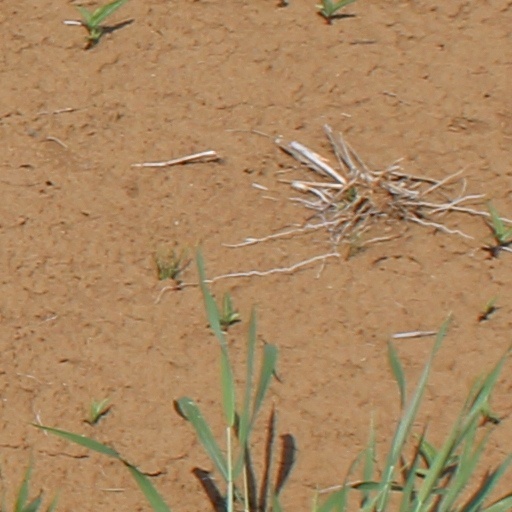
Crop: wheat